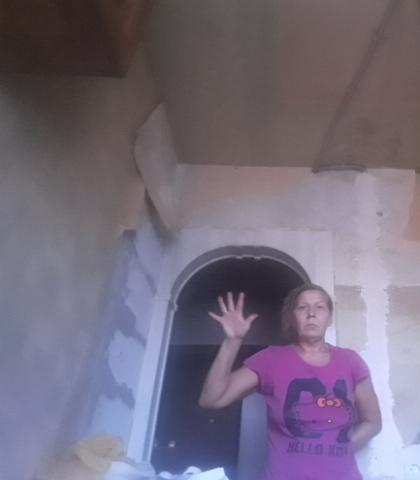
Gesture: palm